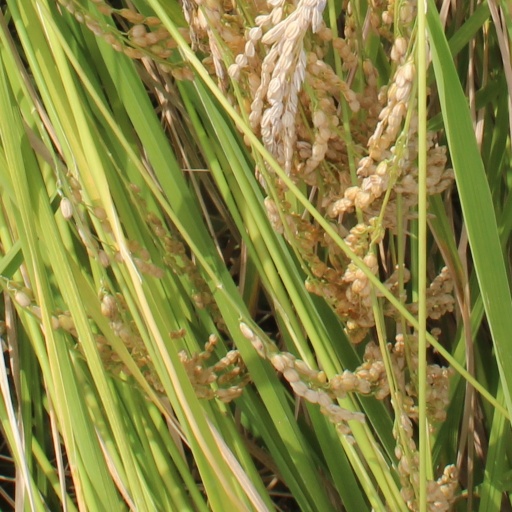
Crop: rice